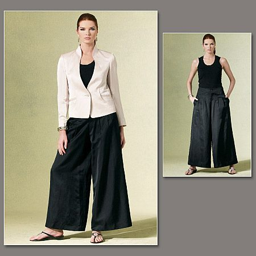
merlot connected topic from patterns is a misses jacket and pants sewing pattern